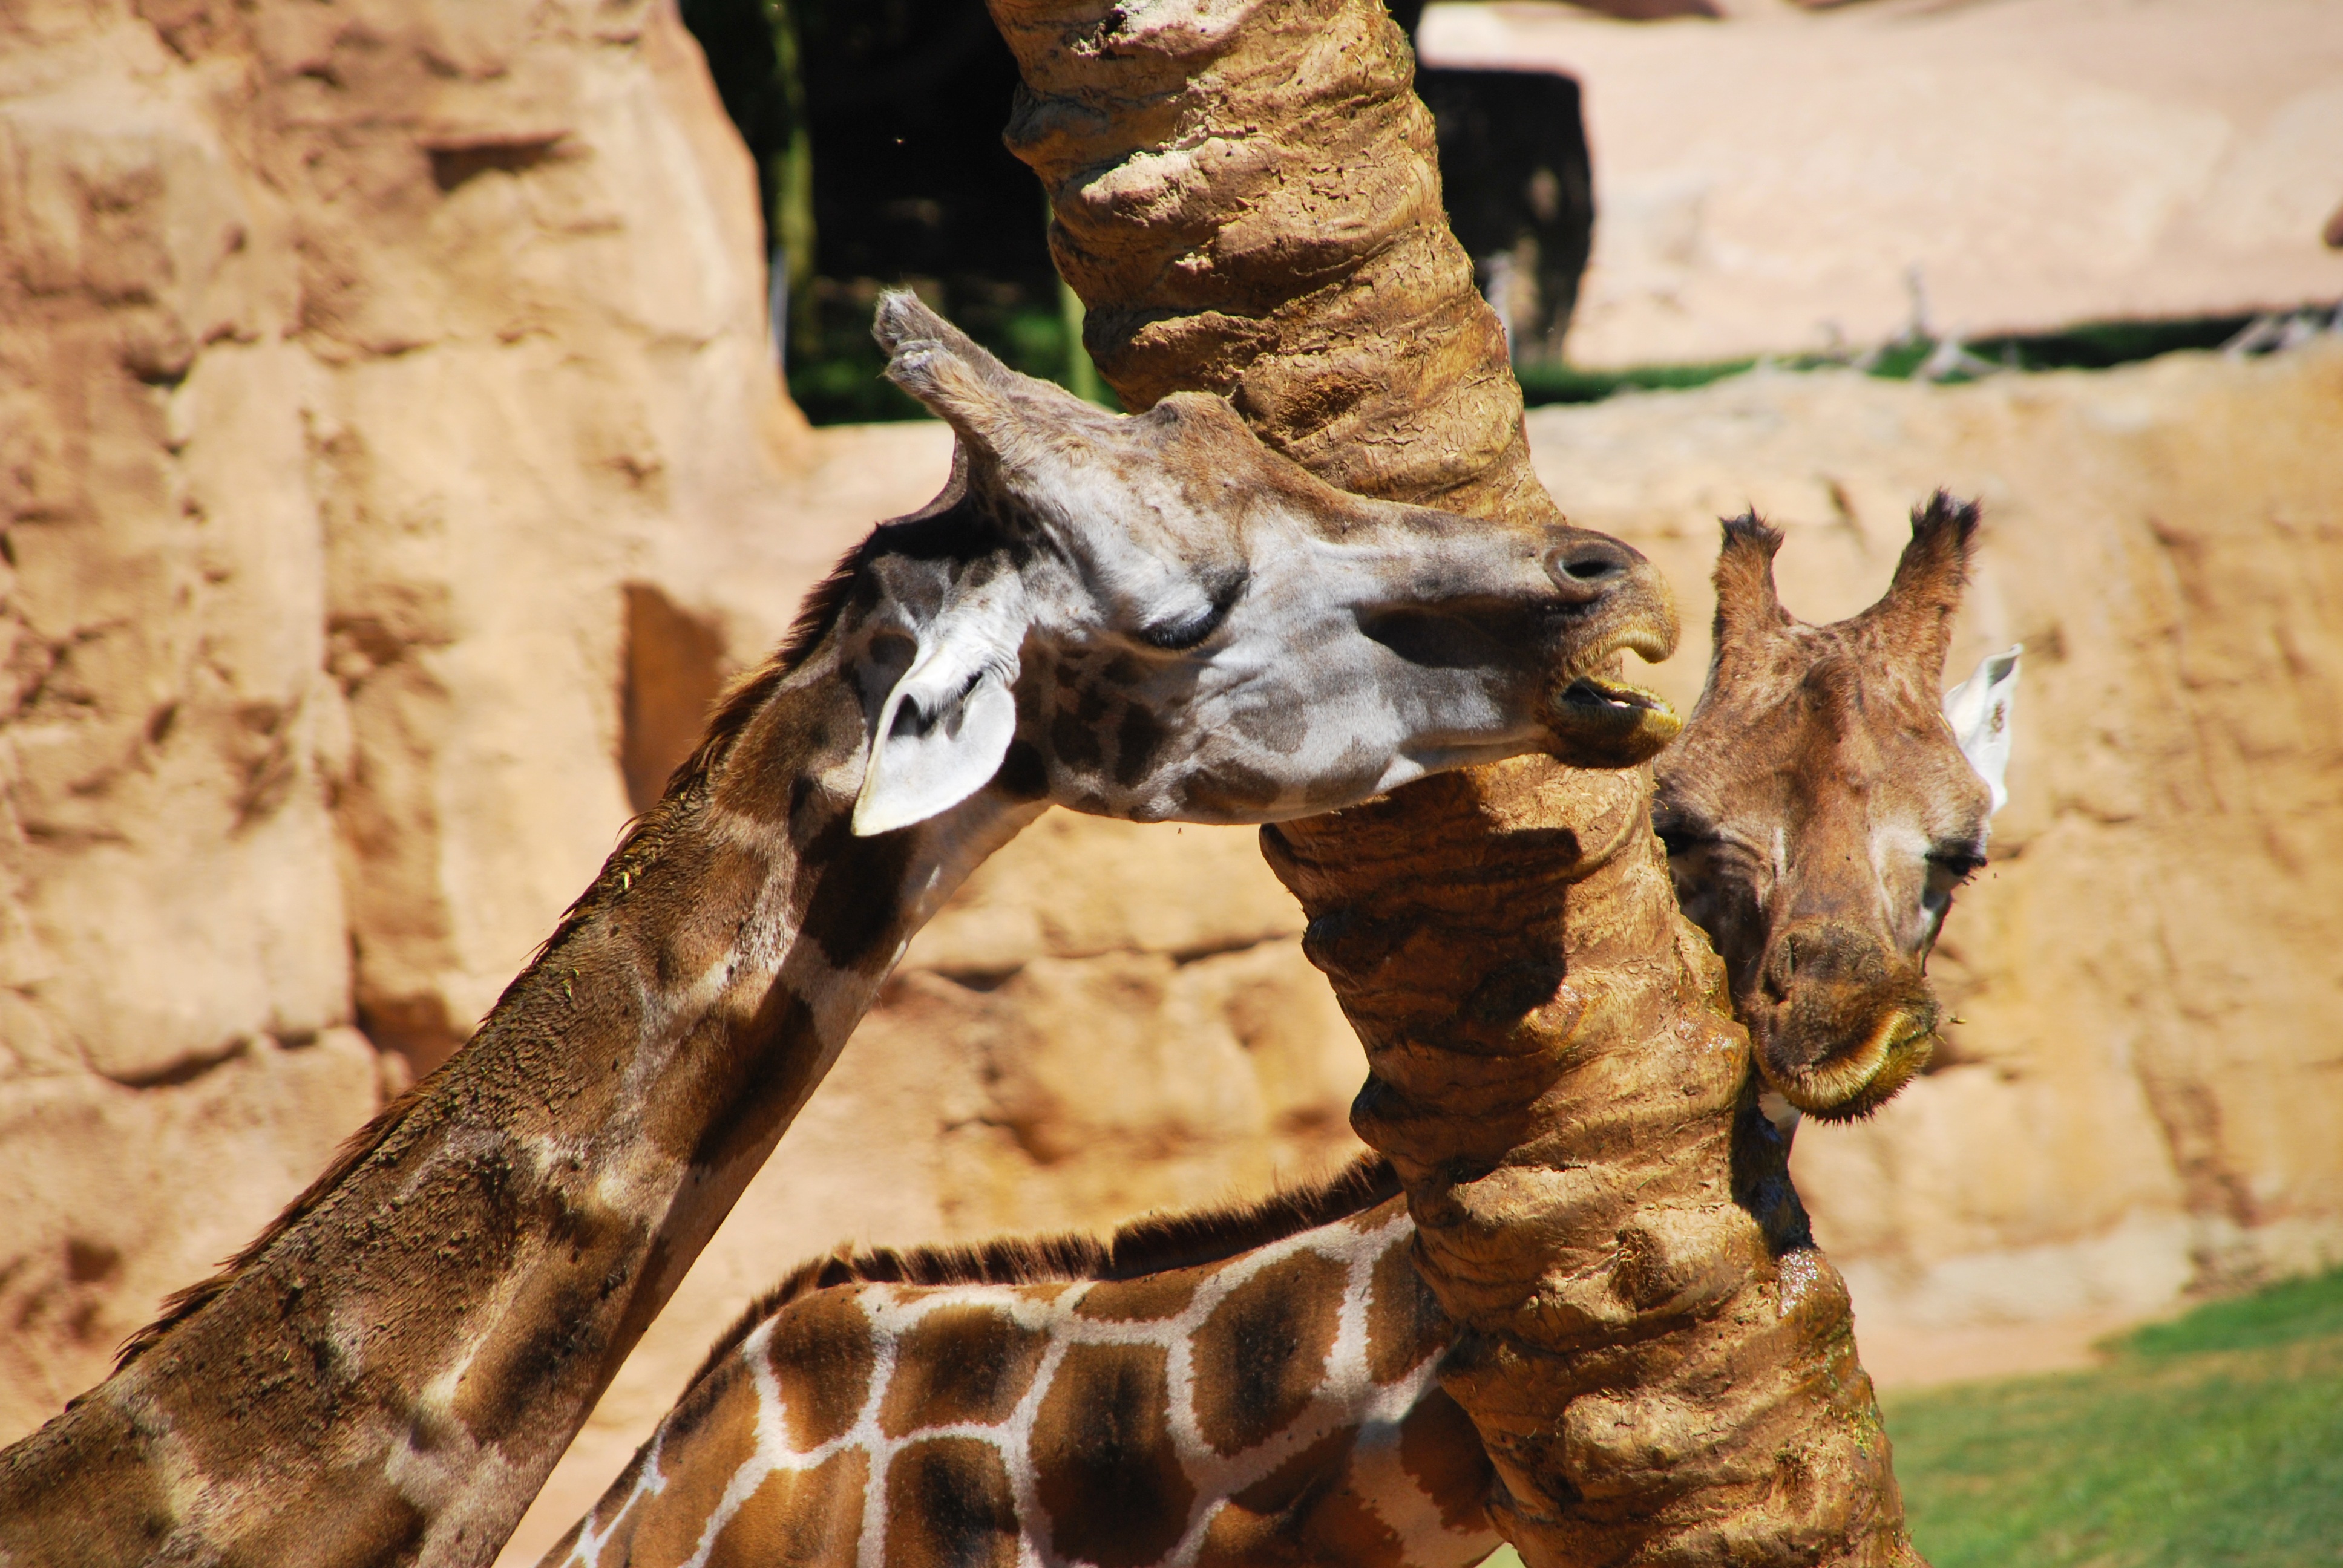
tree, nature, animal, cute, wildlife, wild, love, zoo, africa, couple, mammal, fauna, giraffe, head, vertebrate, giraffidae